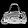
Label: Bag